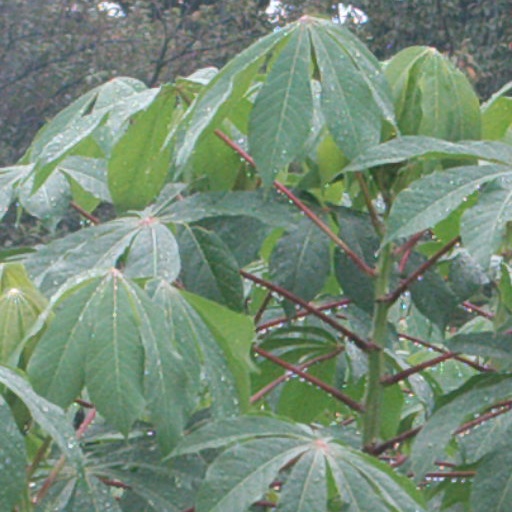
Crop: cassava